Sherrie Levine

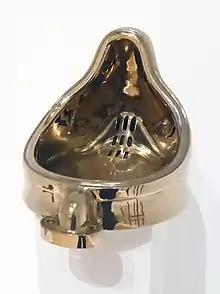
This is an homage to Duchamp’s renowned readymade. Adding to Duchamp’s audacious move, Levine turns his gesture back into an “art object” by elevating its materiality and finish. As a feminist artist, Levine states that she remakes works specifically by male artists who she claims commandeered patriarchal dominance in art history.

Much of Levine's work is explicitly appropriated from recognizable modernist artworks by artists such as Walker Evans, Edgar Degas, Marcel Duchamp, and Constantin Brâncuși. Appropriation art gained notoriety in the late 1970s, although it can be traced to early modernist works, specifically those using collage. Other appropriation artists such as Louise Lawler, Vikky Alexander, Barbara Kruger, and Mike Bidlo came into prominence in New York’s East Village in the 1980s. The importance of appropriation art in contemporary culture lies in its ability to fuse broad cultural images as a whole and direct them towards narrower contexts of interpretation. When coming under criticism with her appropriated works, most notably, Walker Evans' depression-era images, the role of appropriation within Levine's work also helped her to link the 'rarefied art object' and 'mass-produced' works to the extent that she perceived her appropriated works to be 'no less products of mass culture than the images of Elvis or Liz Taylor appropriated and reproduced by Andy Warhol.'